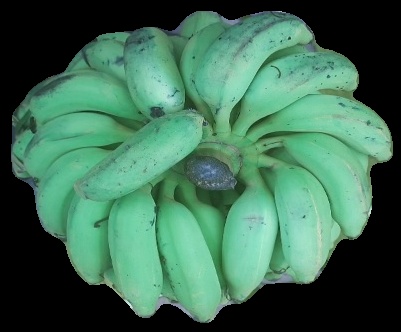
Variety: elakki-bale
Grade: grade2